Hazel M. Johnson

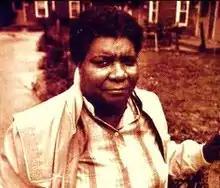

Hazel M. Johnson (née Washington; January 25, 1935 – January 12, 2011) was an American environmental activist on the South Side of Chicago, Illinois. After she spoke at the first National People of Color Environmental Leadership, she was considered to be the mother of environmental justice.